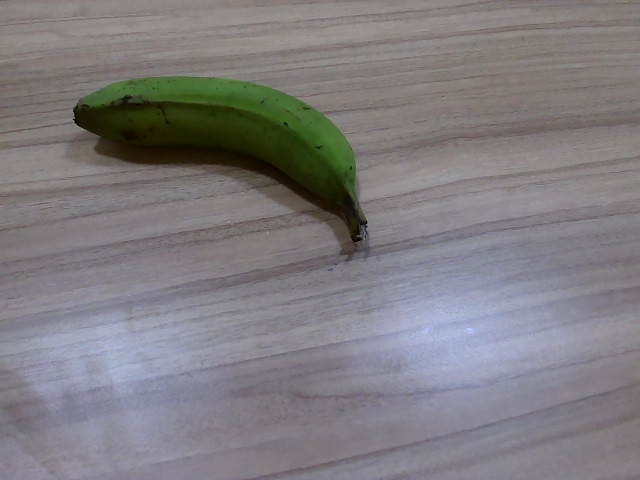
Label: Raw_Banana